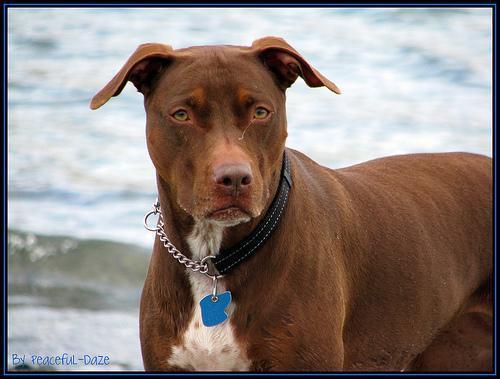
american pit bull terrier